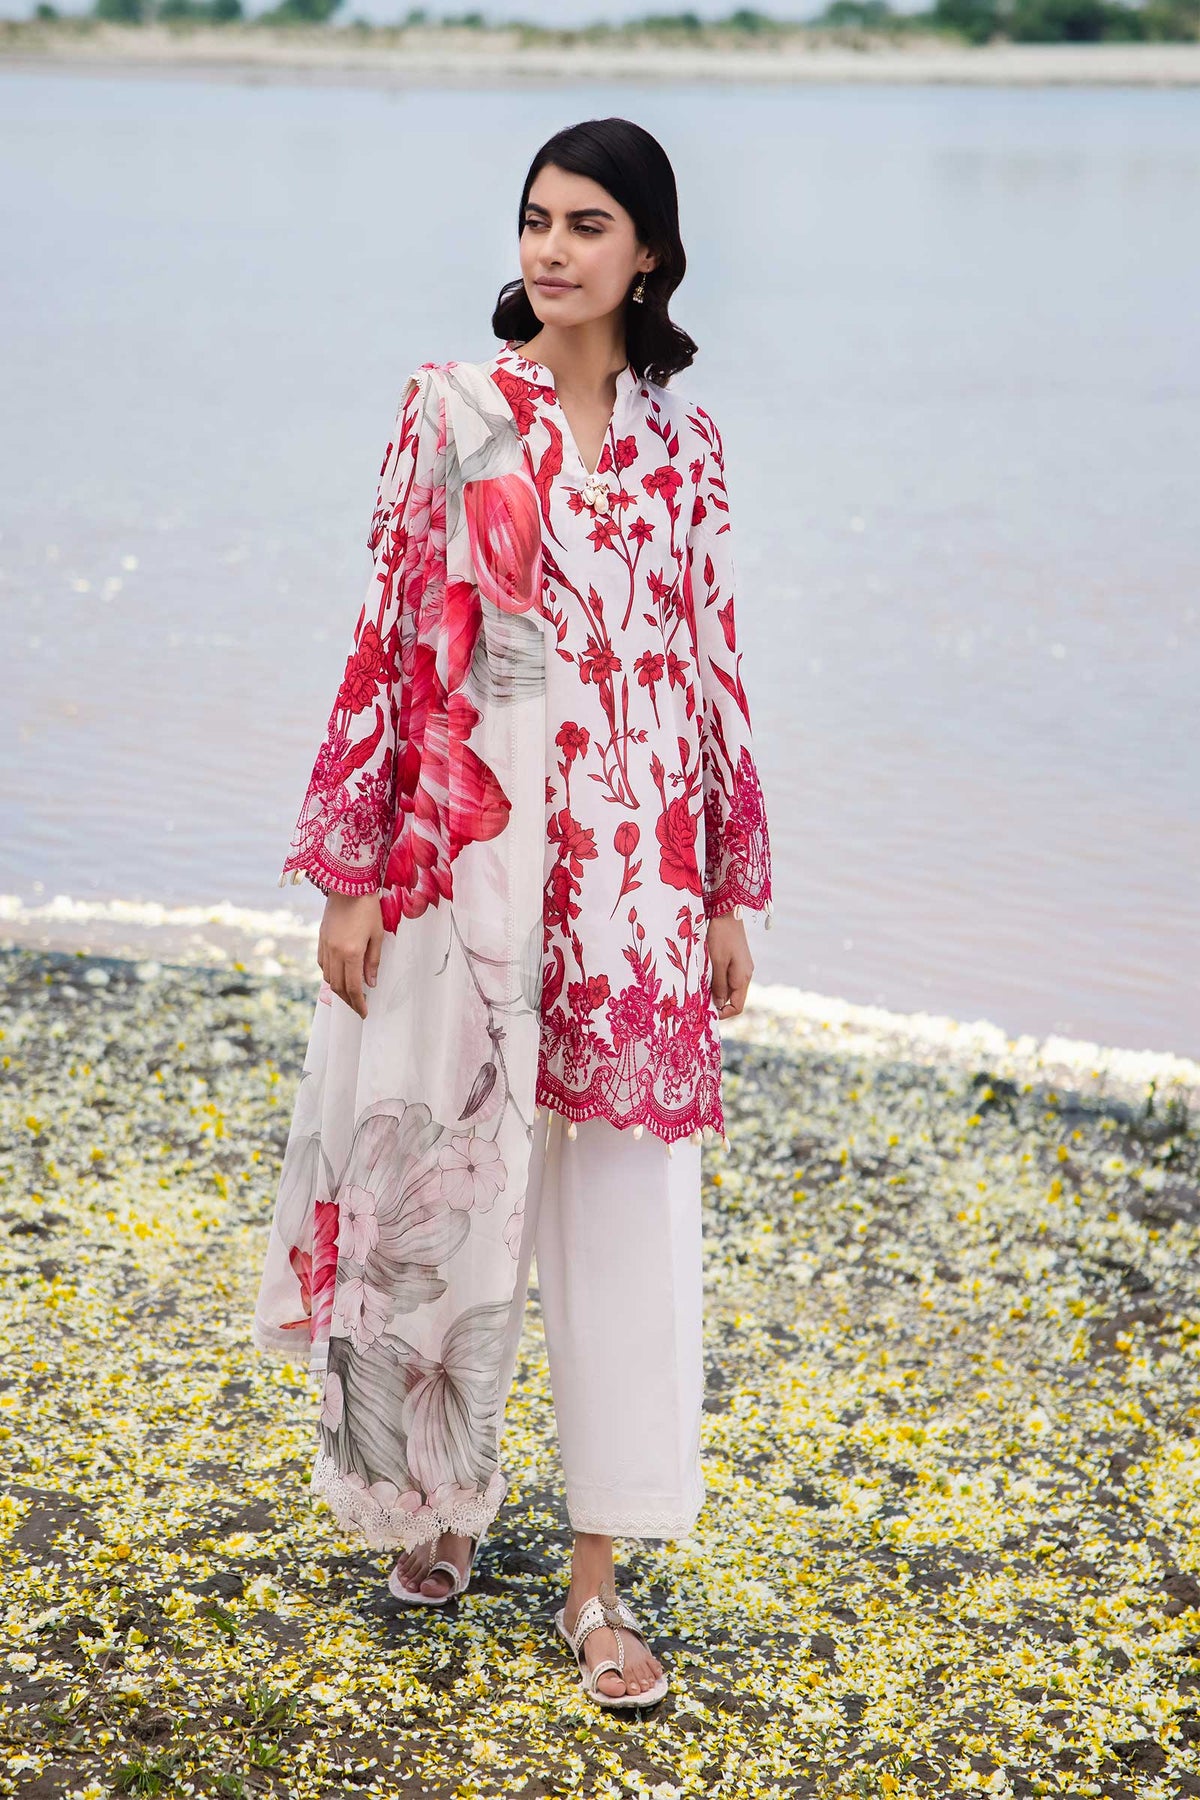
red white lawn salwar suit